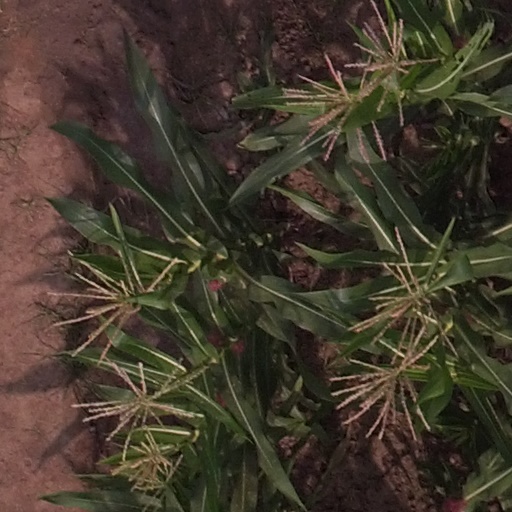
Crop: maize; corn